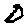
Label: 0